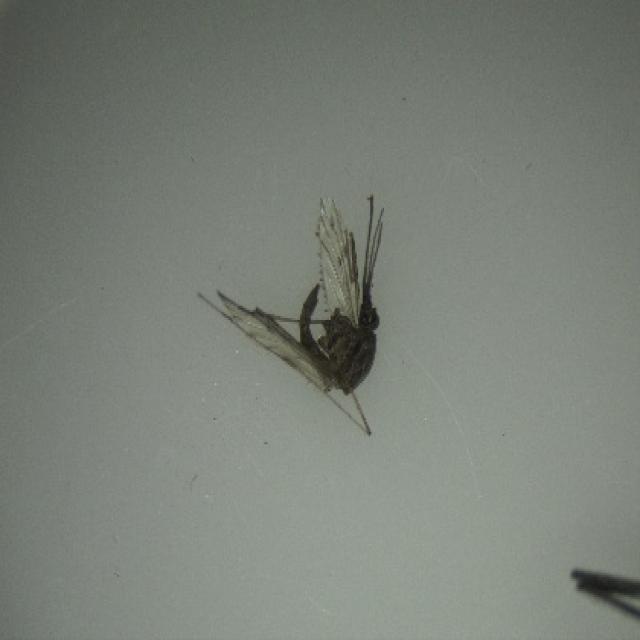
Species: anopheles_sinensis